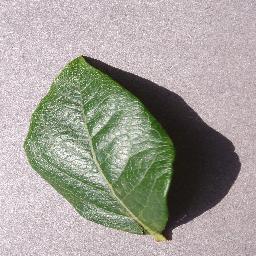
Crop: blueberry
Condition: healthy